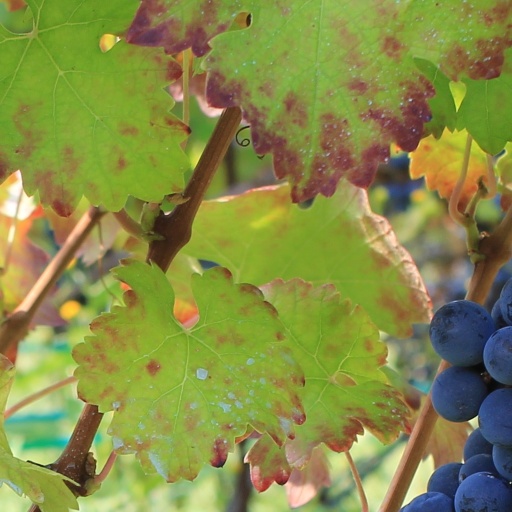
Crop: grape